Henry Vars

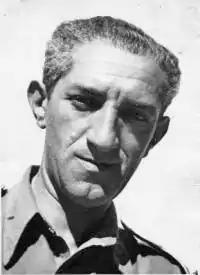
Vars

Henry Vars (born Henryk Warszawski; December 29, 1902 September 1, 1977) was a Polish-American composer, arranger and conductor whose compositions spanned popular, jazz and classical genres. He is regarded as the most important musical theatre, pop and film music composer of the interwar Poland.